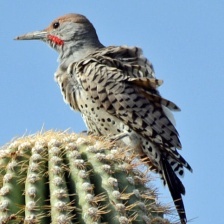
Species: GILDED FLICKER
Scientific name: COLAPTES AURATUS